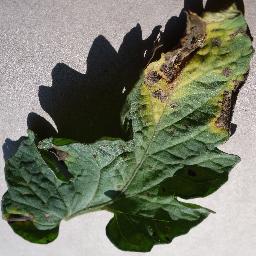
Label: Tomato___Early_blight